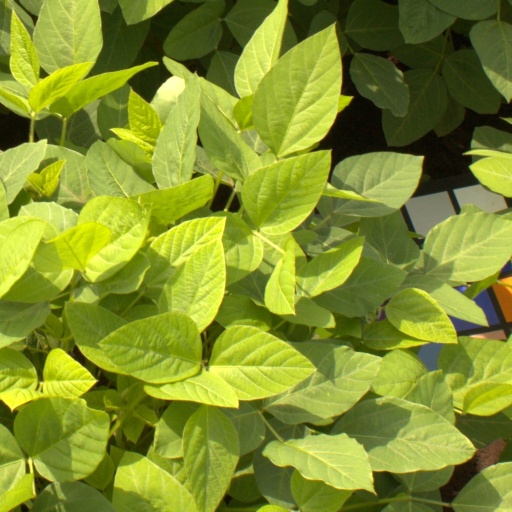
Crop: soybean